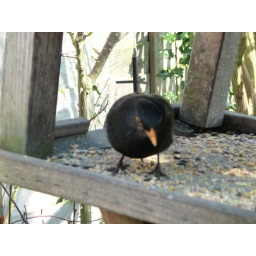
Blackbird on the bird table in April 2009. Turdus merula